Julius and Ethel Rosenberg

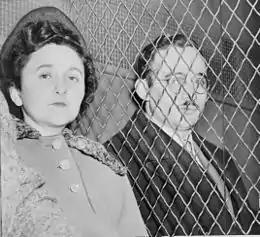
Ethel and Julius Rosenberg in 1951

Julius Rosenberg (May 12, 1918 – June 19, 1953) and Ethel Rosenberg (born Greenglass; September 28, 1915 – June 19, 1953) were an American married couple who were convicted of spying for the Soviet Union, including providing top-secret information about American radar, sonar, jet propulsion engines, and nuclear weapon designs. Convicted of espionage in 1951, they were executed by the federal government of the United States in 1953 using New York's state execution chamber in Sing Sing in Ossining, New York, becoming the first American civilians to be executed for such charges and the first to be executed during peacetime. Other convicted co-conspirators were sentenced to prison, including Ethel's brother, David Greenglass (who had made a plea agreement), Harry Gold, and Morton Sobell. Klaus Fuchs, a German scientist working at the Los Alamos Laboratory, was convicted in the United Kingdom. For decades, many people, including the Rosenbergs' sons (Michael and Robert Meeropol), have maintained that Ethel was innocent of spying and have sought an exoneration on her behalf from multiple U.S. presidents.